Ore Vaanam Ore Bhoomi

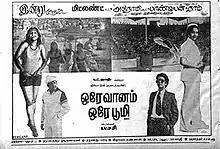
Theatrical release poster

Ore Vaanam Ore Bhoomi (spelt onscreen as Orey Vaanam Orey Bhoomi) is a 1979 Indian Tamil-language film directed by I. V. Sasi, starring Jaishankar, K. R. Vijaya and Seema. It was released on 22 June 1979. The film was remade in Malayalam as "Ezhamkadalinakkare" the same year by the same director.